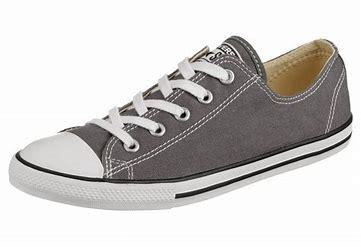
Brand: Converse
Model: Chuck Taylor All Star Ox